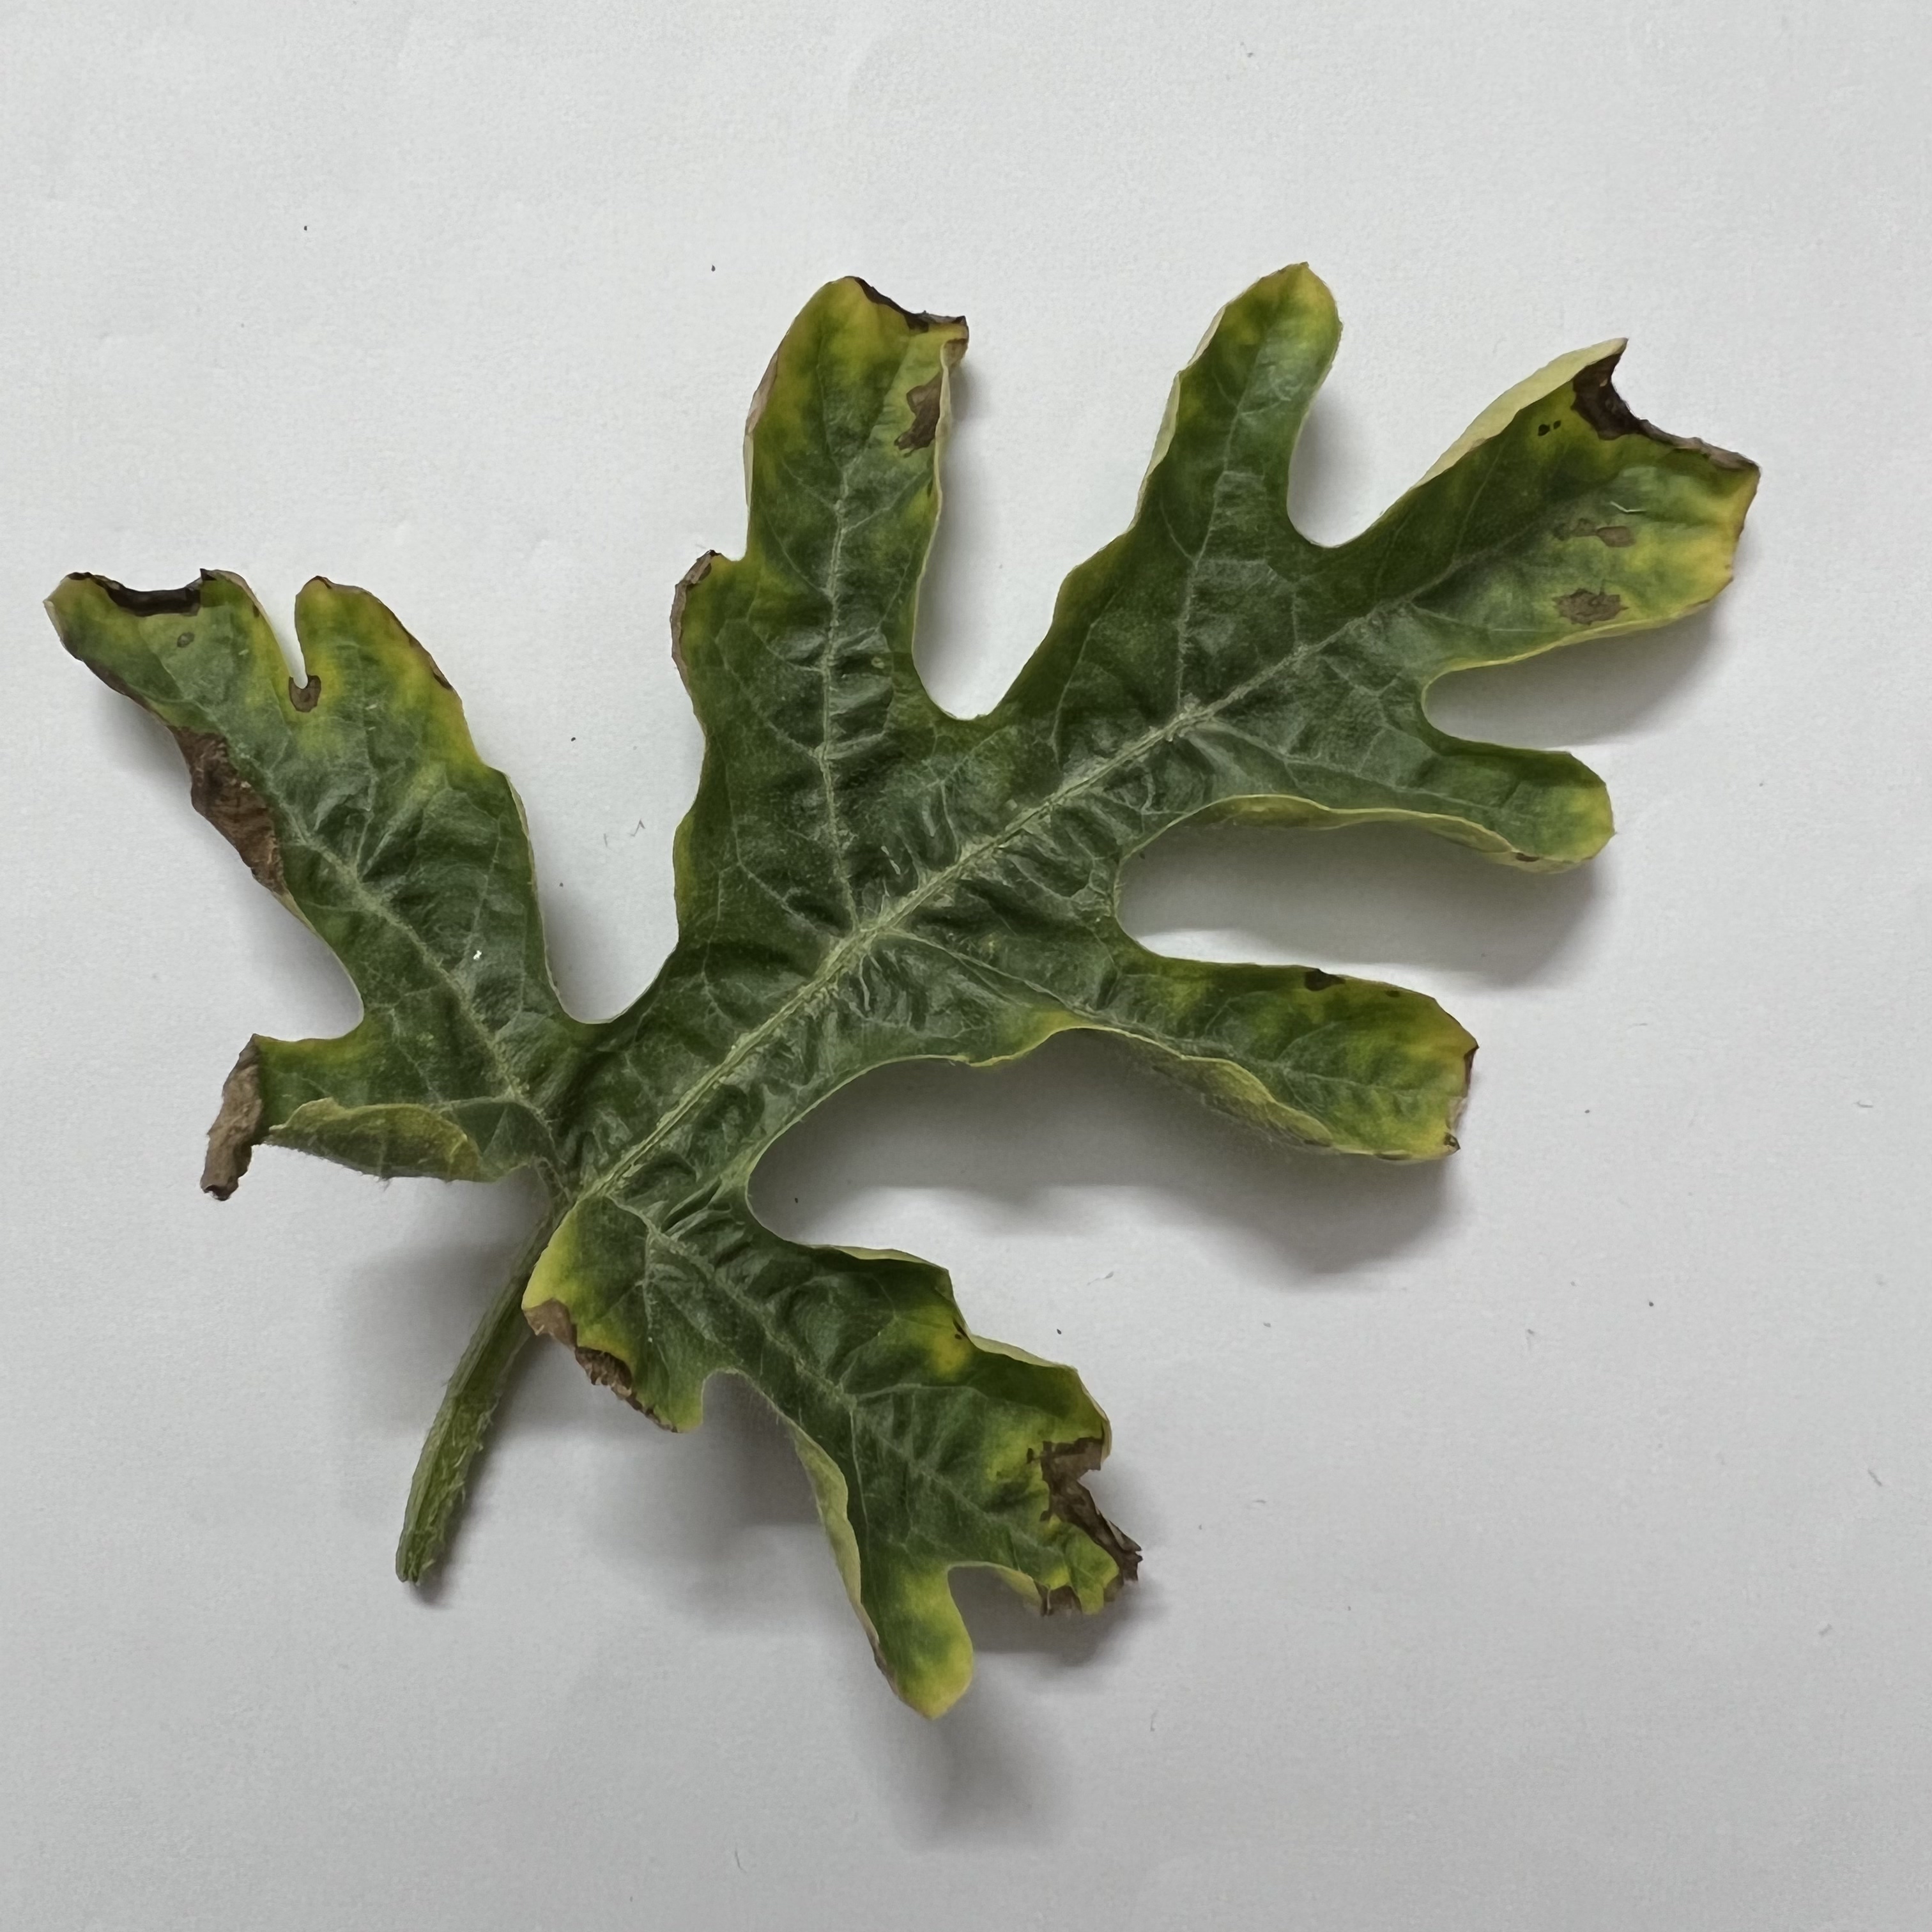
Label: Downy_Mildew